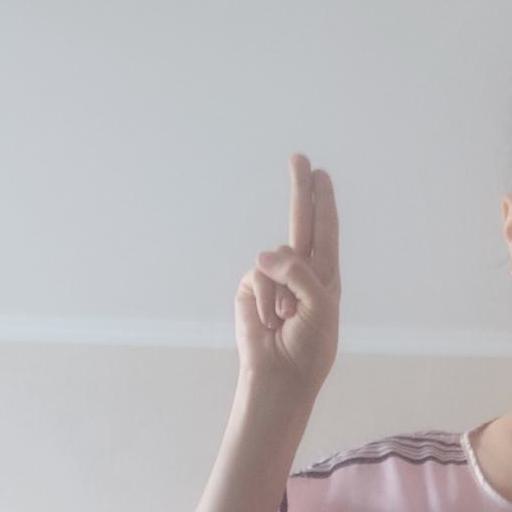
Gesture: two_up